The Women's College building, Newtown

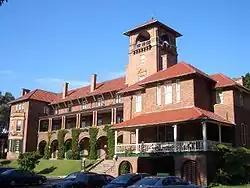
The Women's College building, 2007

The Women's College building is the heritage-listed building of The Women's College. a residential college for women students at the University of Sydney, located at 15 Carillon Avenue, Newtown, City of Sydney, New South Wales, Australia. It was designed by architects Sulman & Power and built from 1892 to 1924, with Bignell and Clark responsible for the initial construction. It was added to the New South Wales State Heritage Register on 1 April 2005.